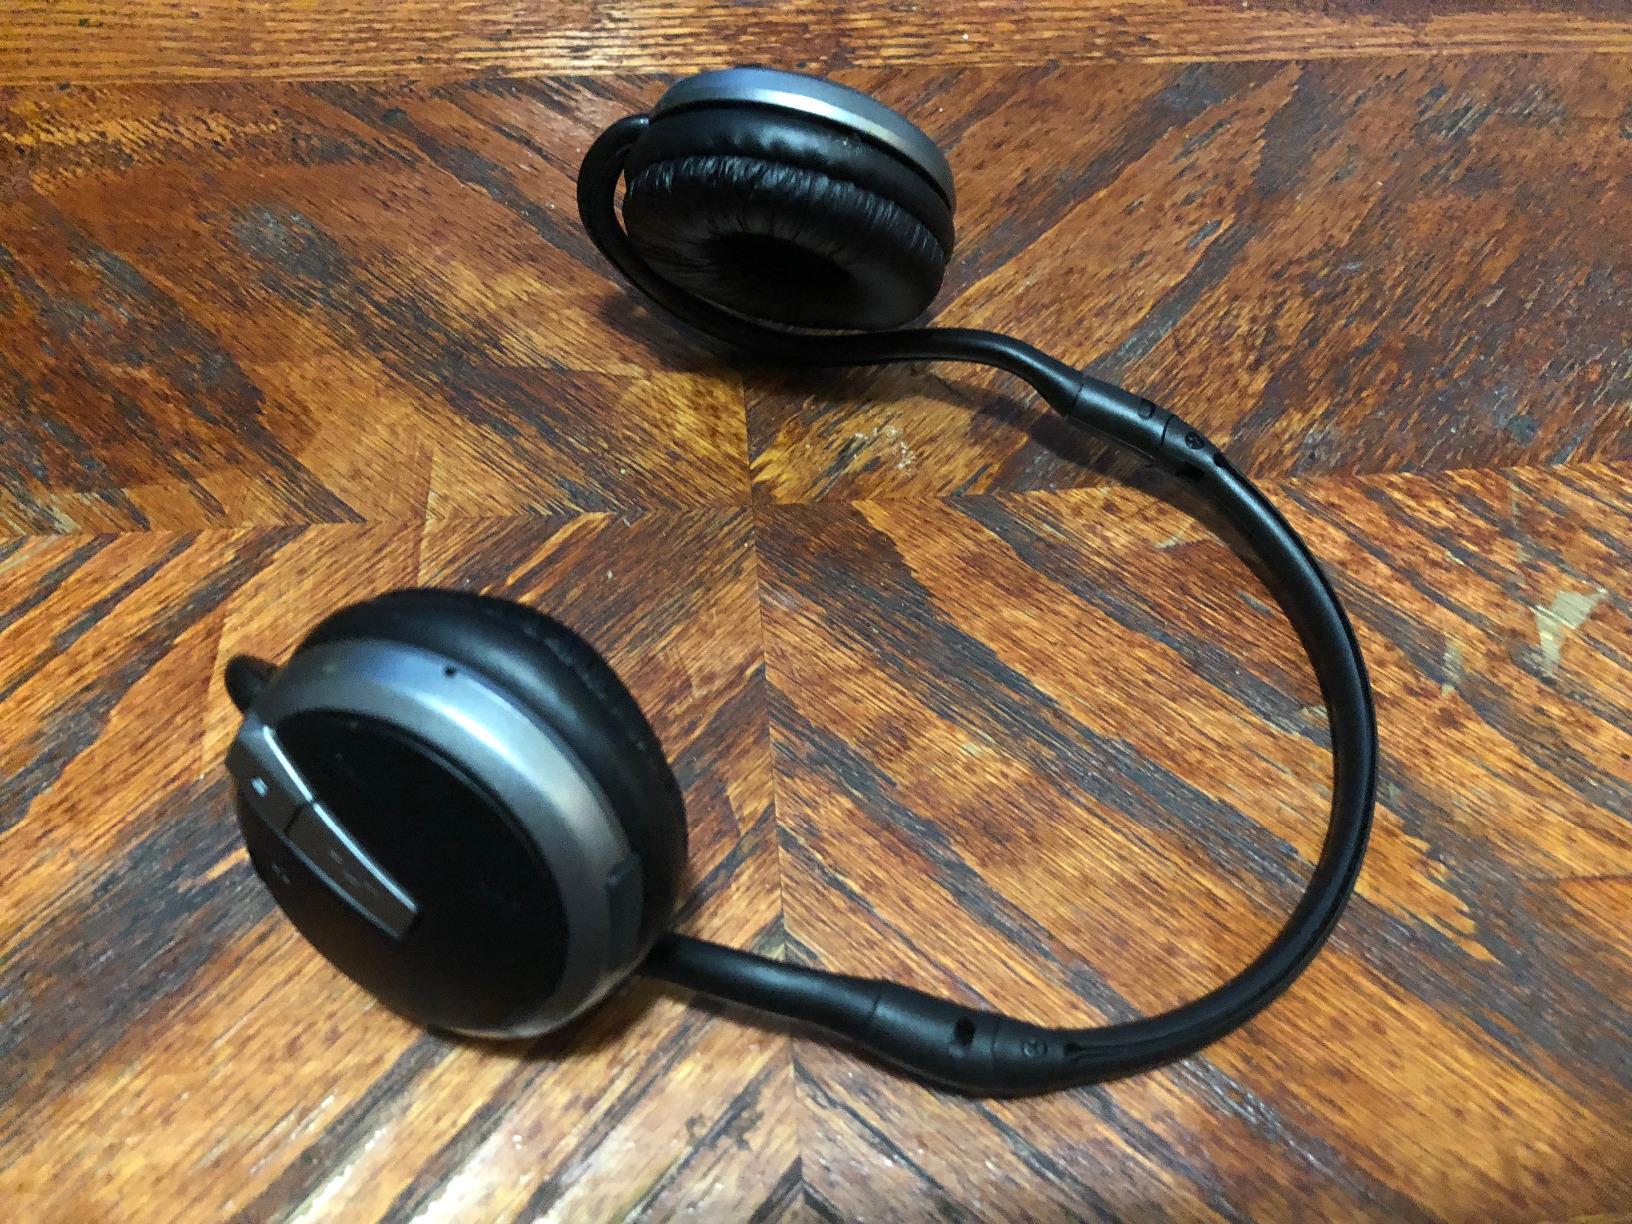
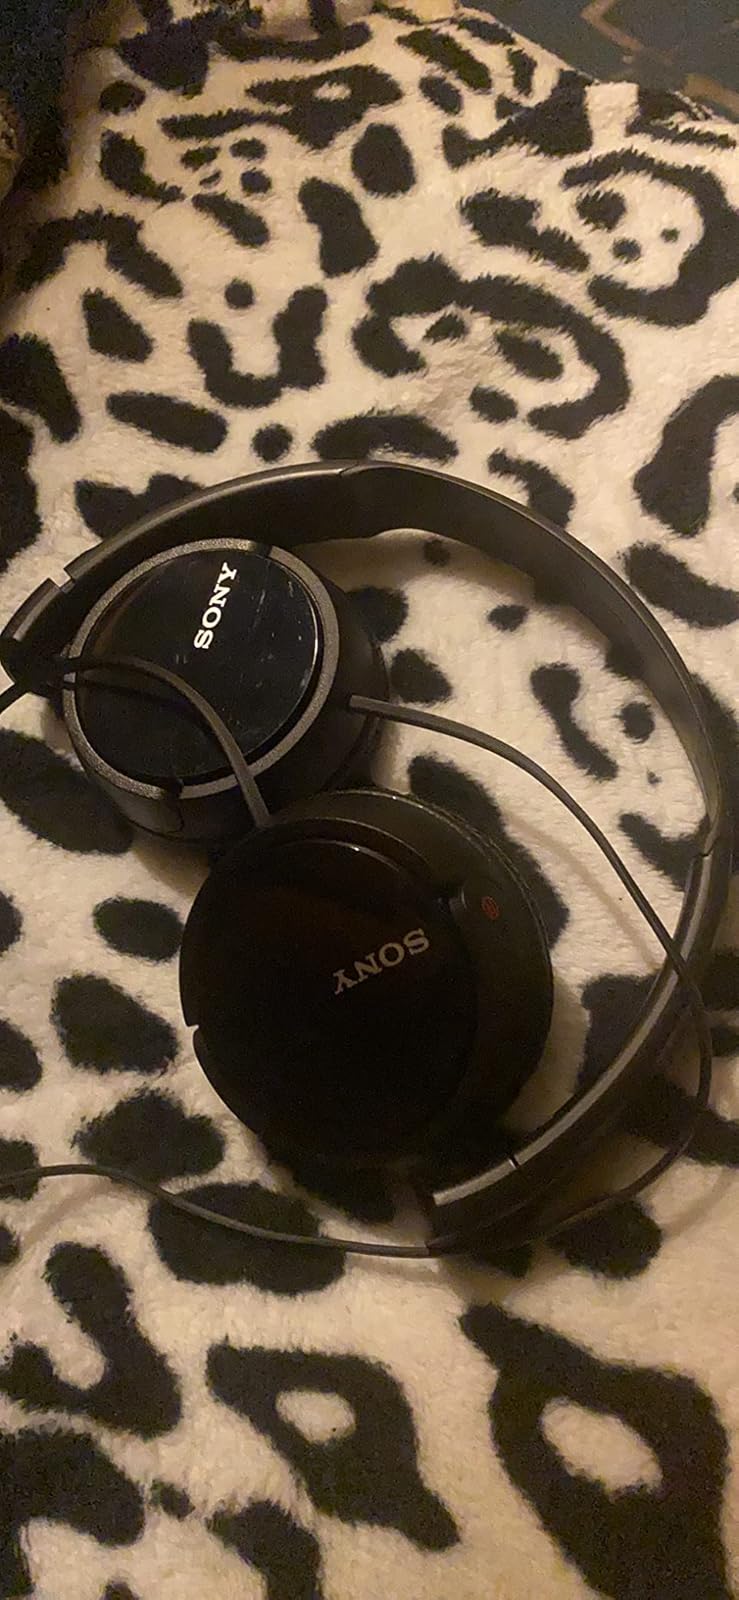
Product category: headphones
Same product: no